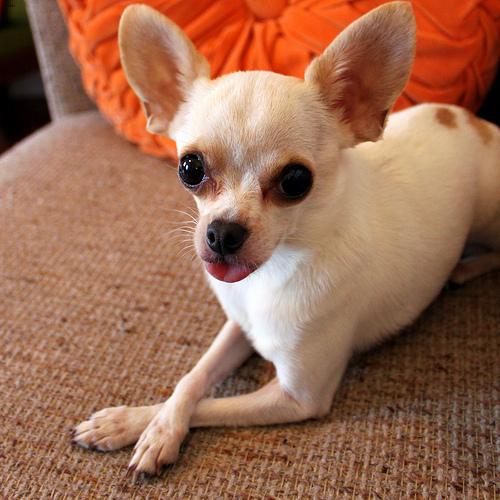
Breed: chihuahua